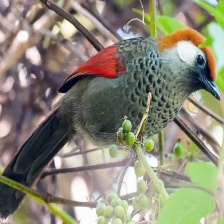
Species: RED TAILED THRUSH
Scientific name: NEOCOSSYPHUS RUFUS